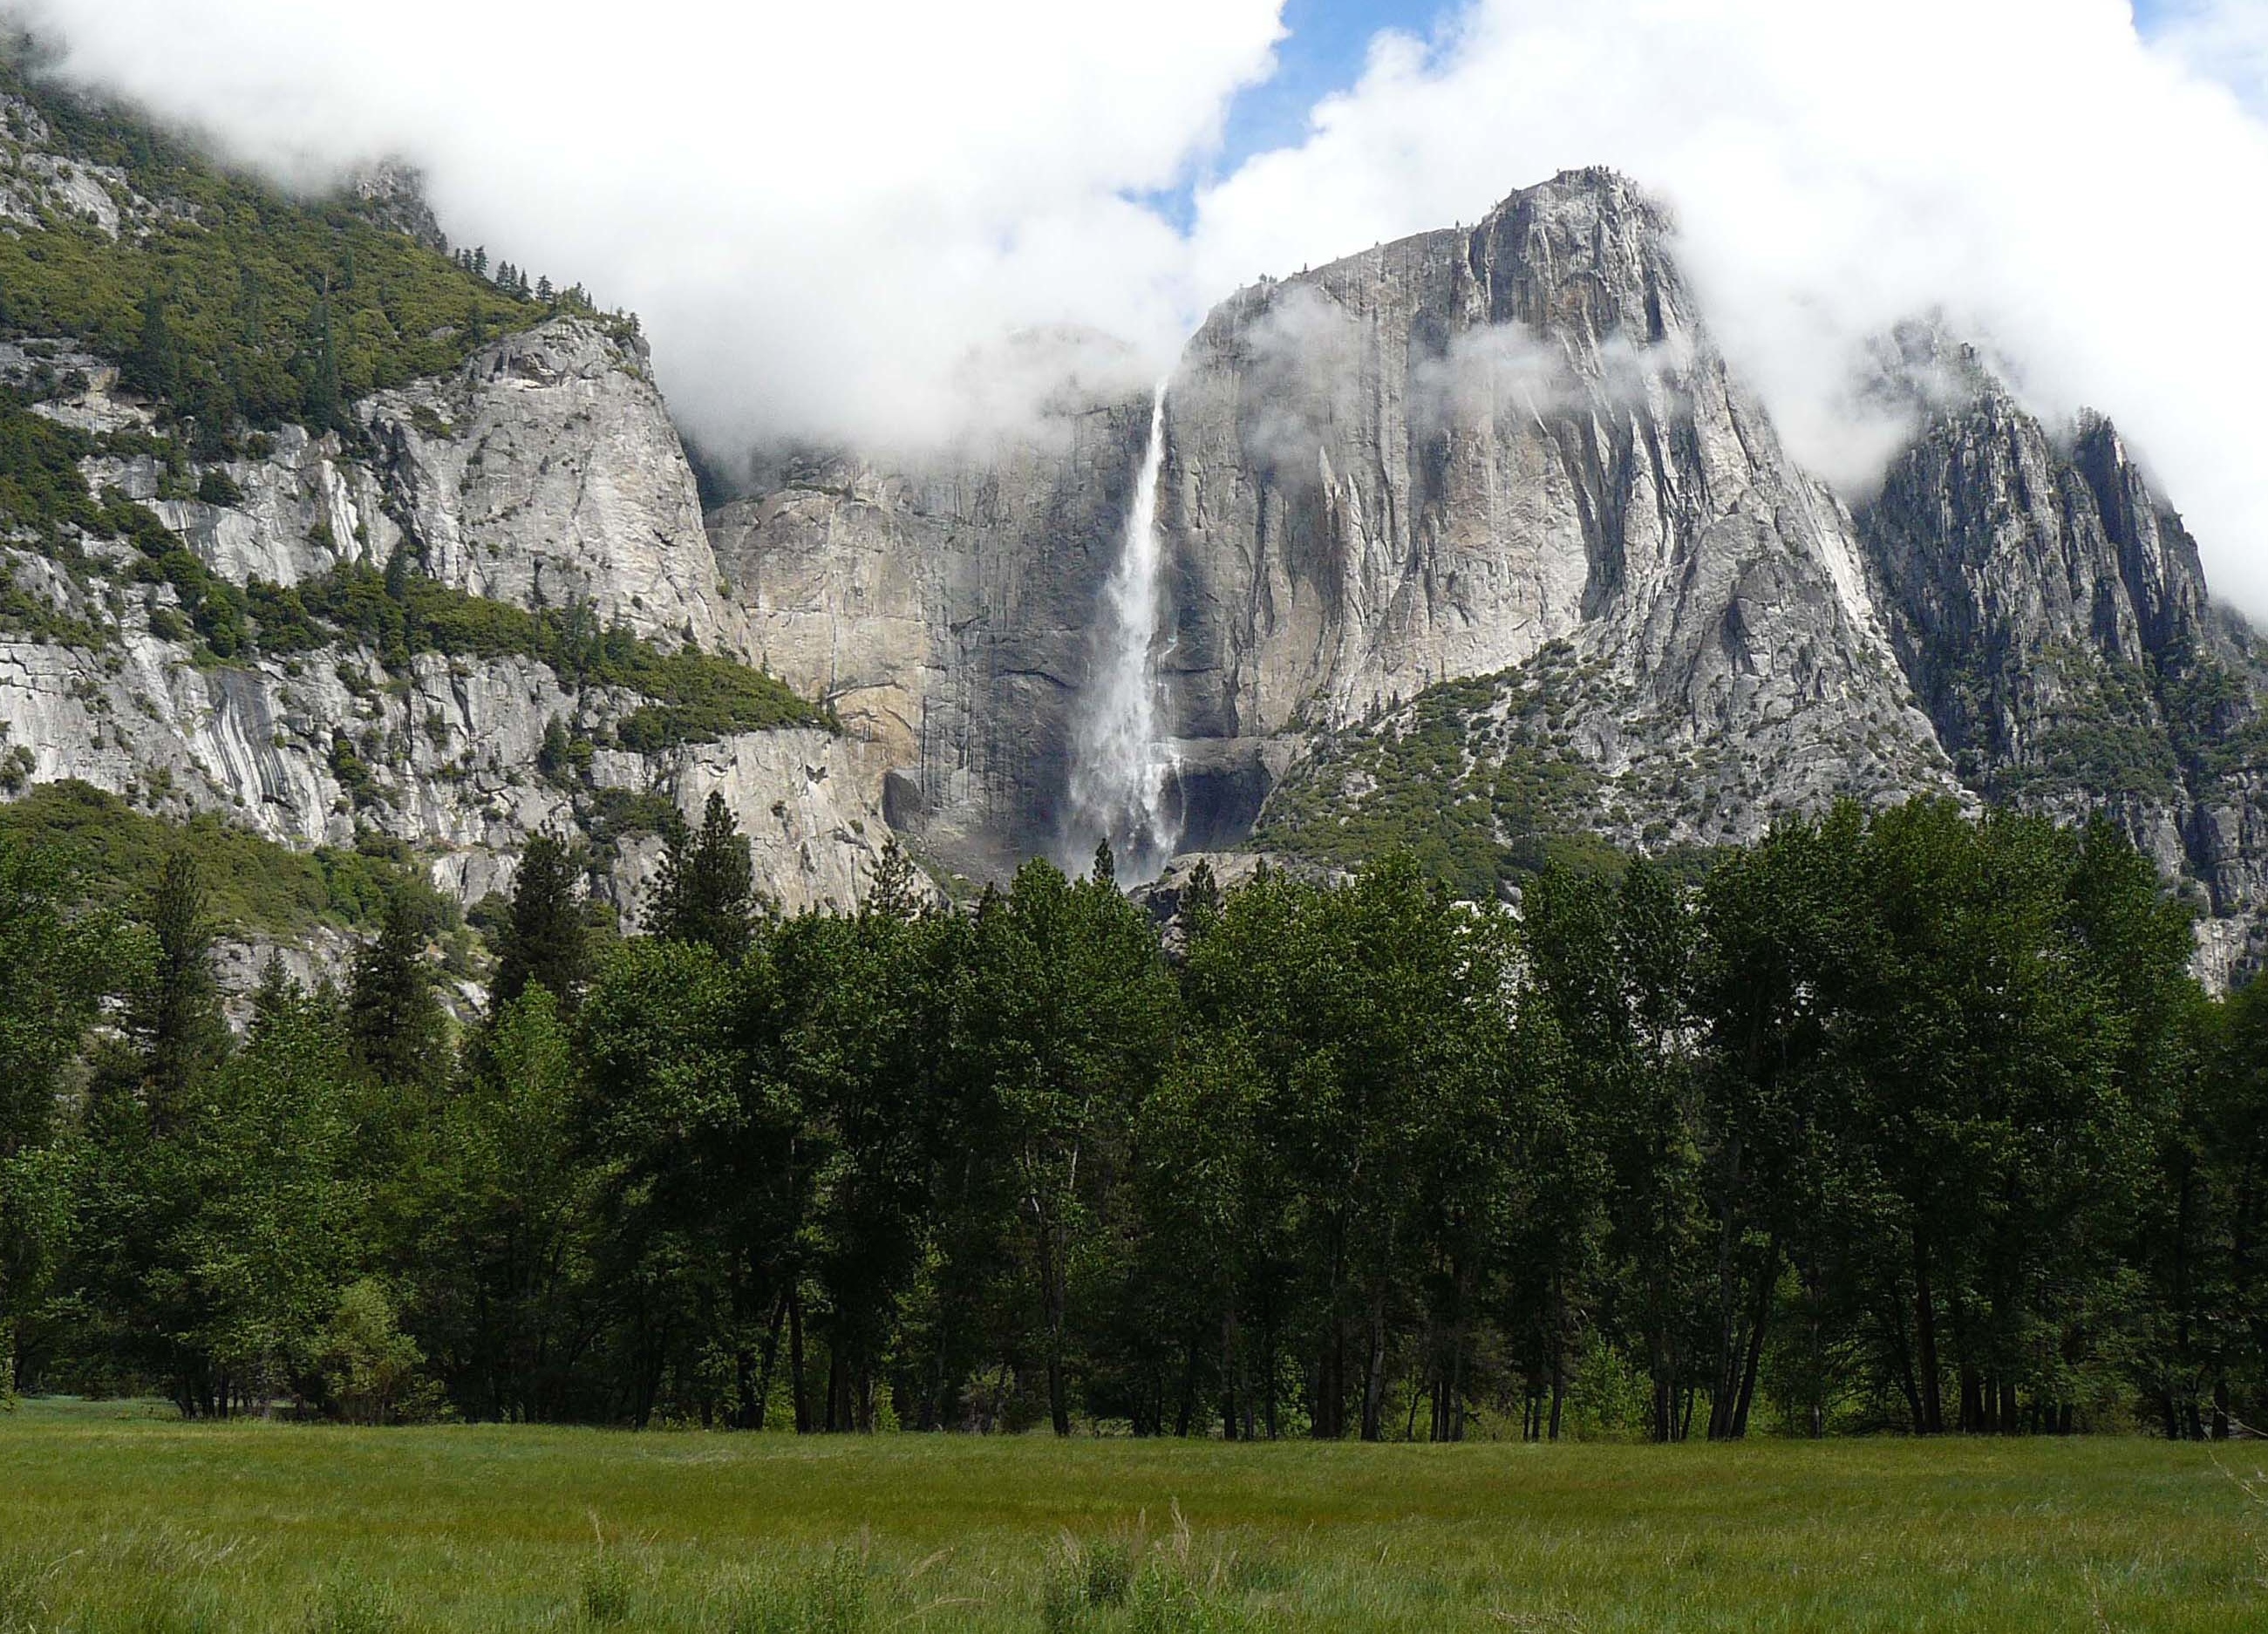
landscape, wilderness, mountain, meadow, hill, valley, mountain range, cliff, park, terrain, national park, ridge, alps, plateau, water feature, geographical feature, atmospheric phenomenon, mountainous landforms